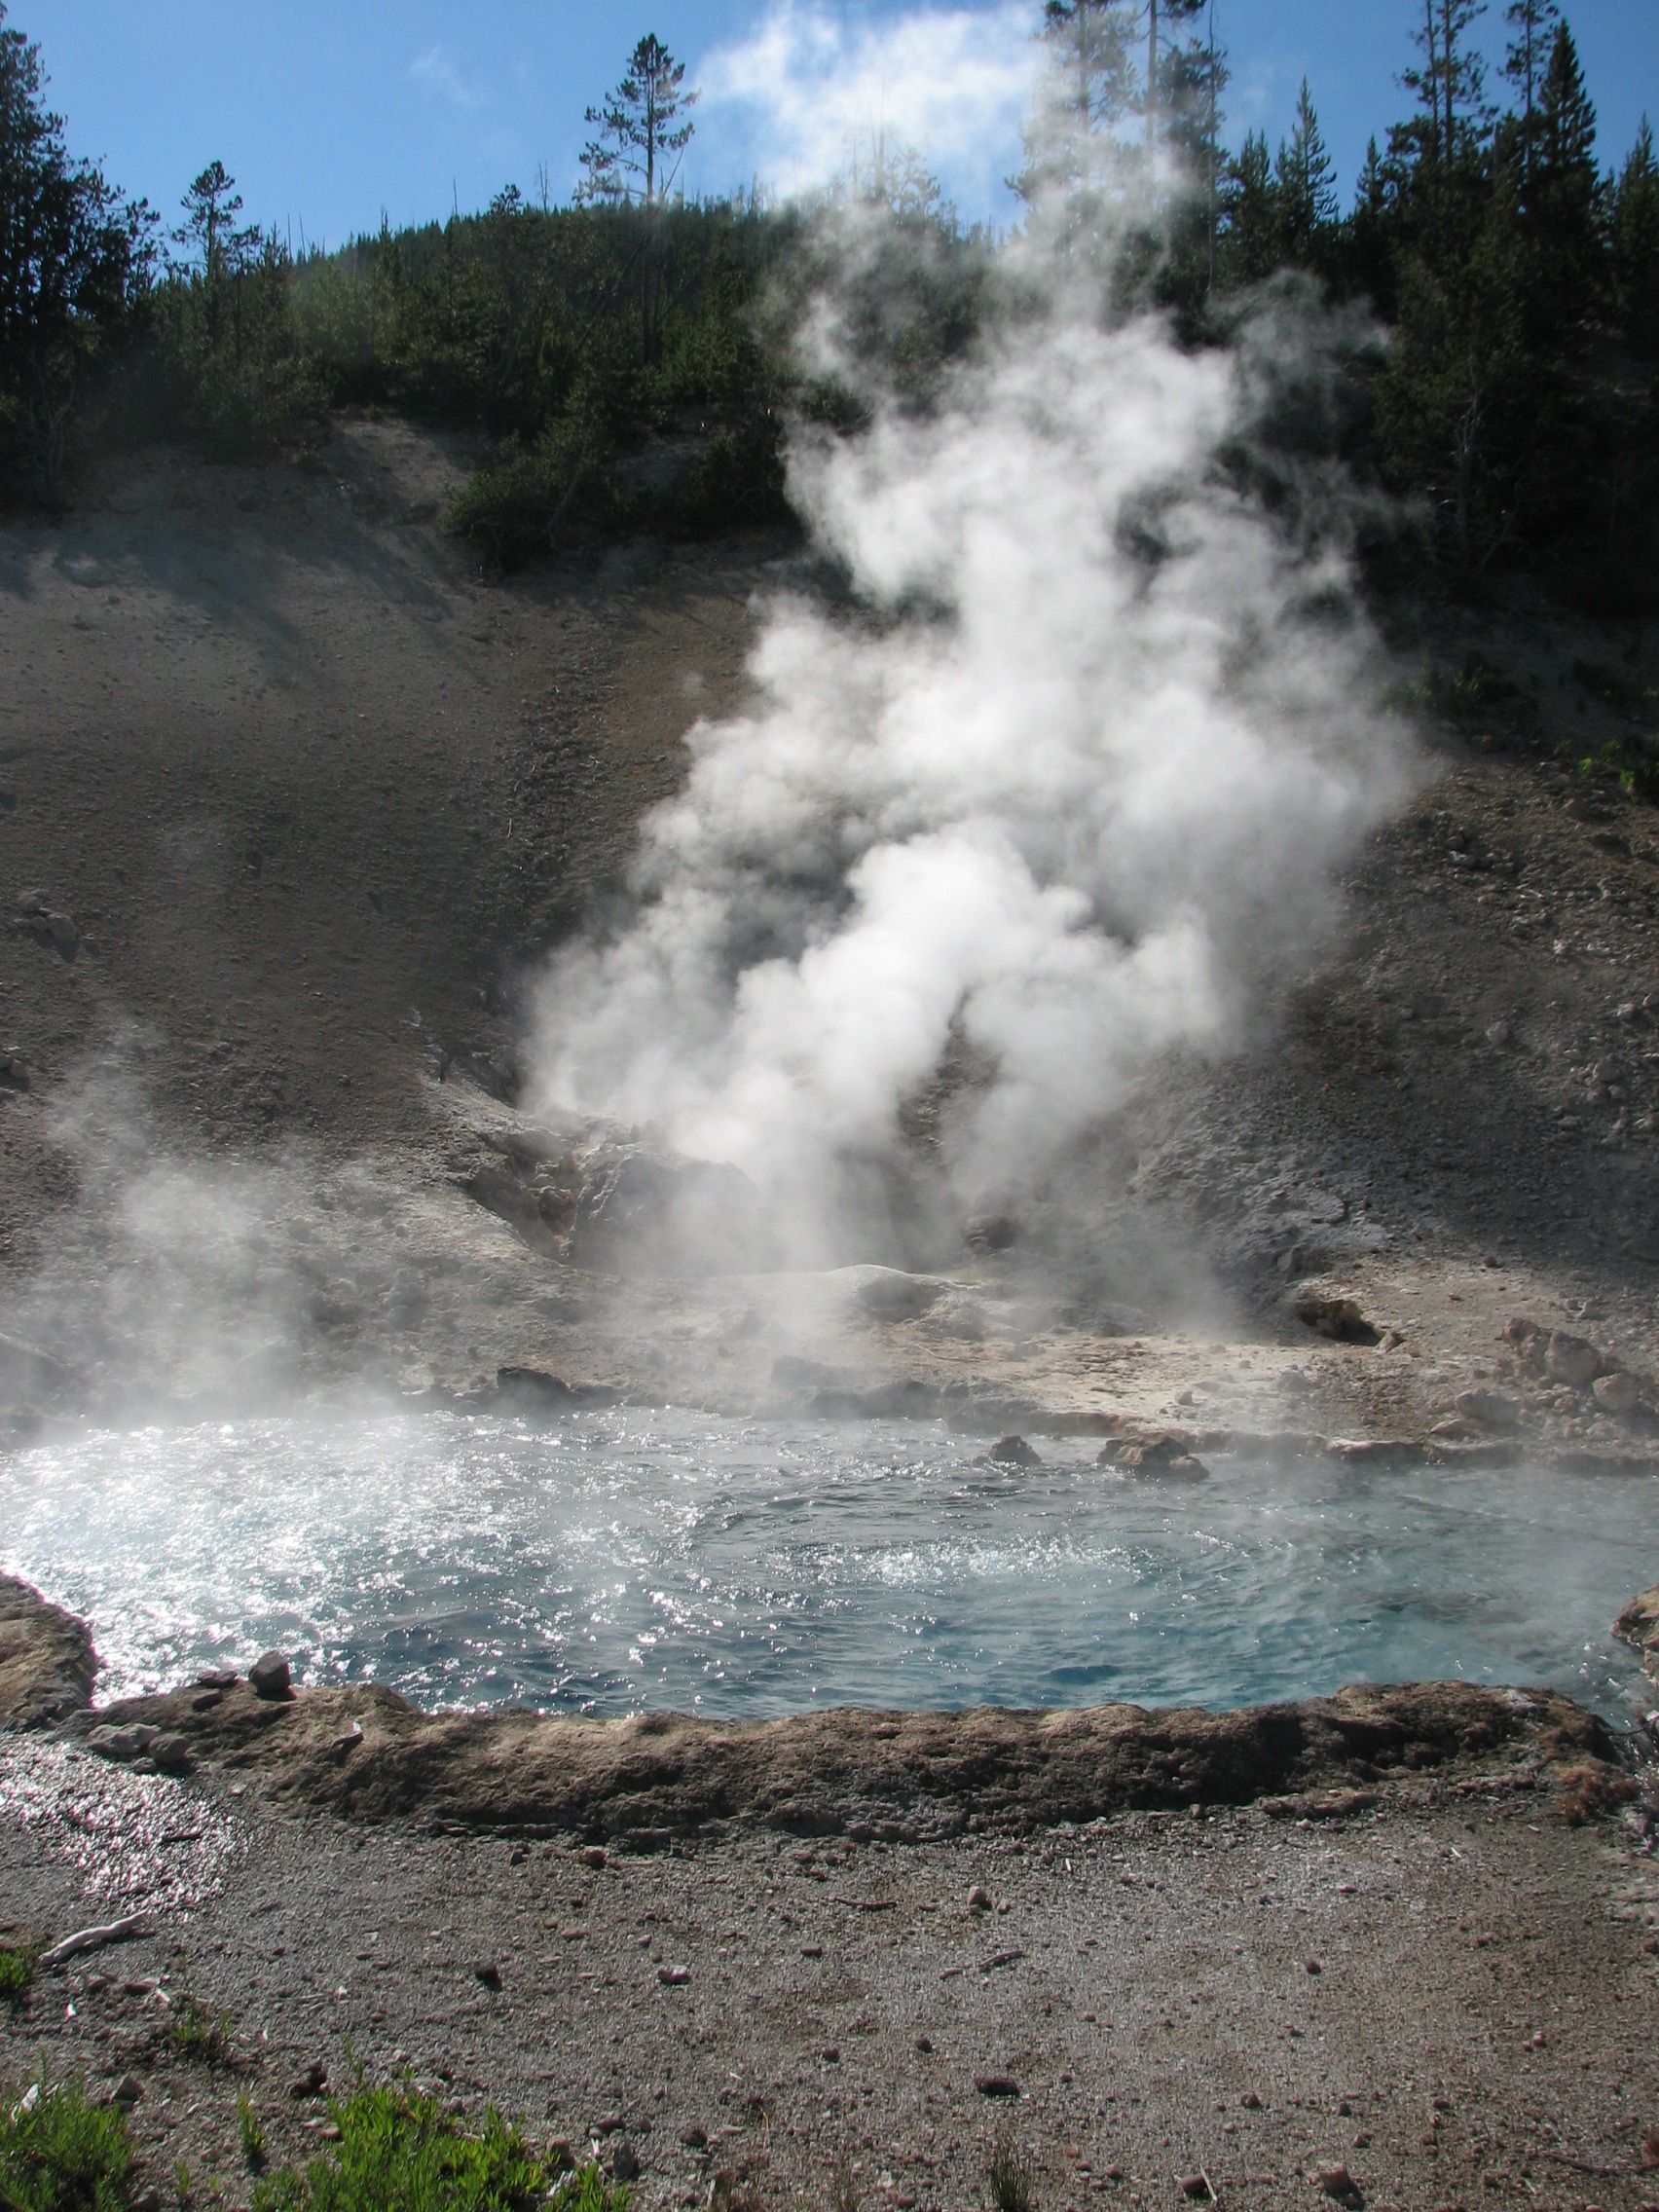
sea, nature, spring, body of water, yellowstone, geothermal, geyser, landform, geographical feature